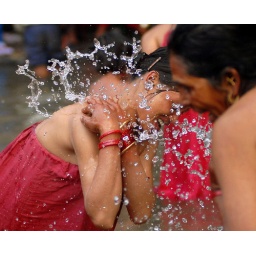
Women dressed in shades of red bathe in Nepal's holy water to worship the HIndu Lord Shiva for Swasthani.